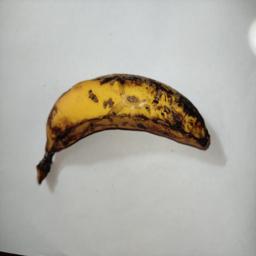
Banana variety: Sagor Kola